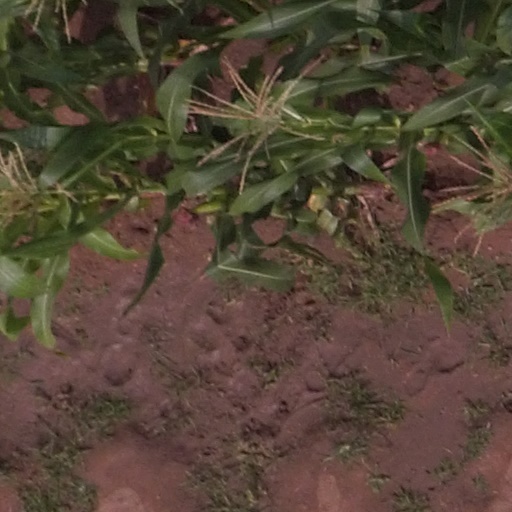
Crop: maize; corn